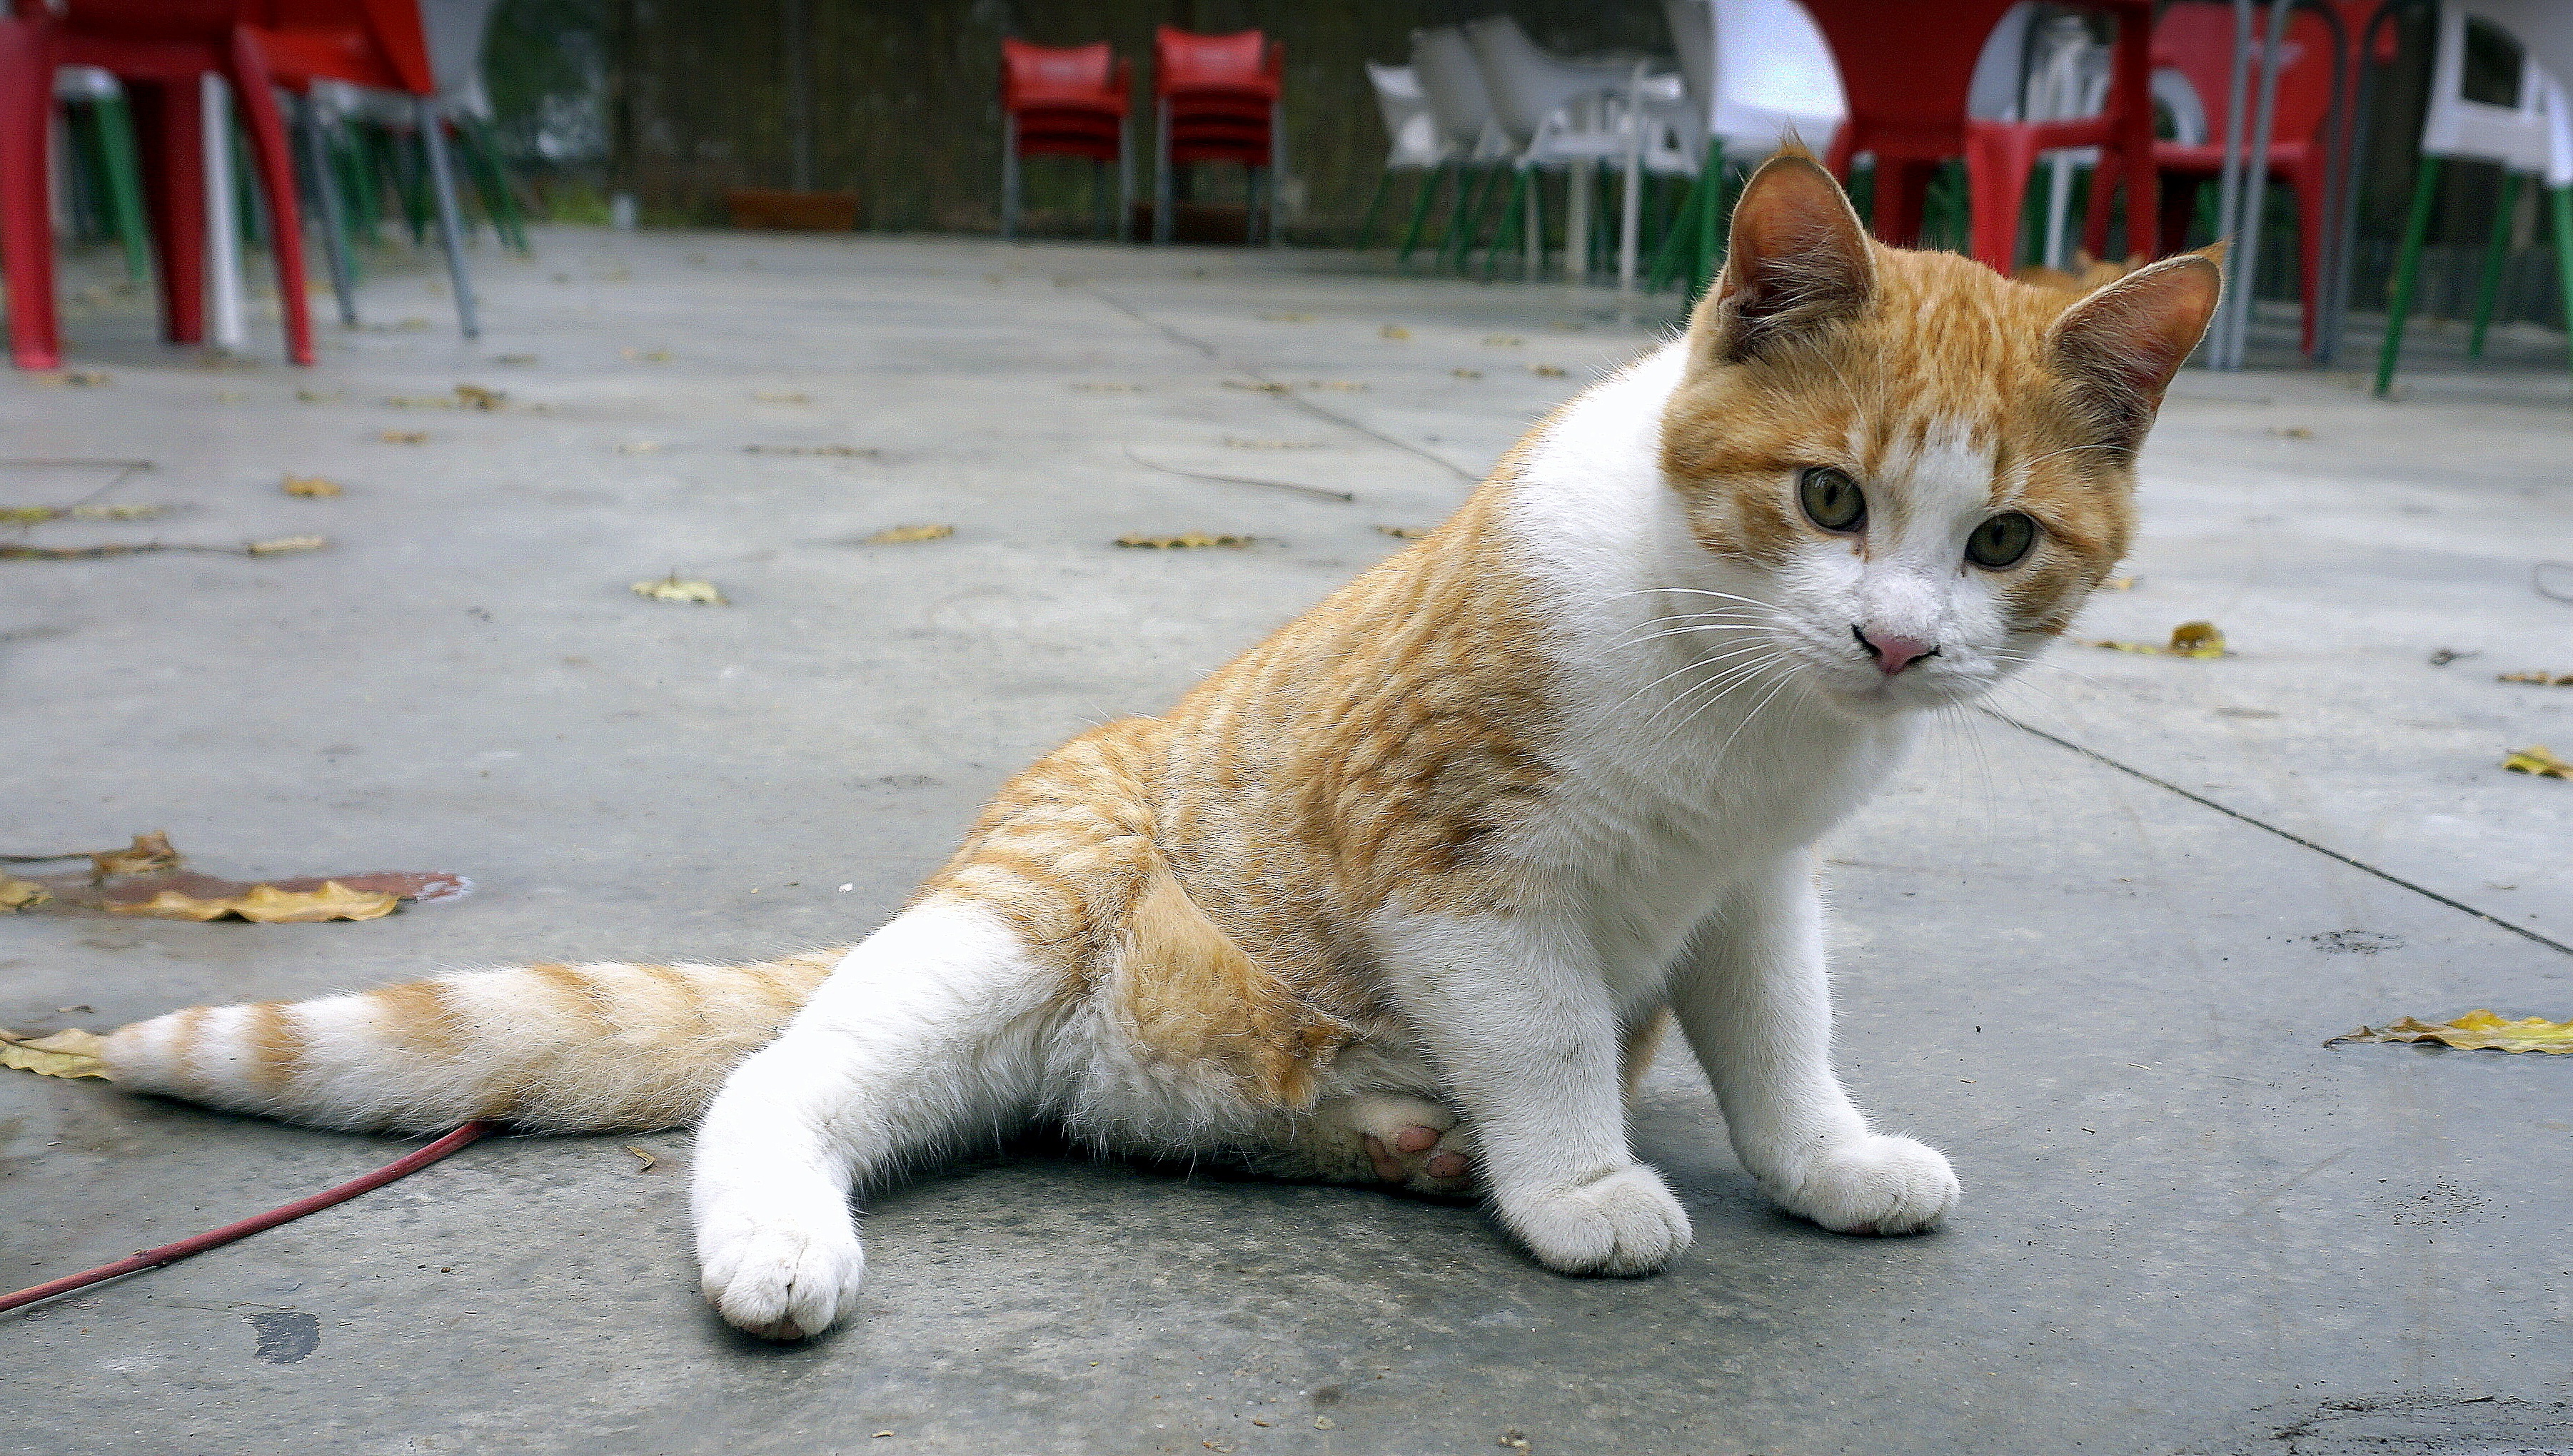
puppy, animal, cute, pet, kitten, cat, feline, mammal, pets, whiskers, animals, look, vertebrate, cute cat, small to medium sized cats, cat like mammal, dog breed group